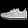
Label: Sneaker